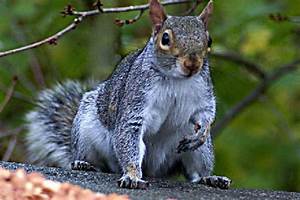
Label: squirrel